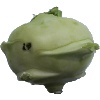
Label: kohlrabi